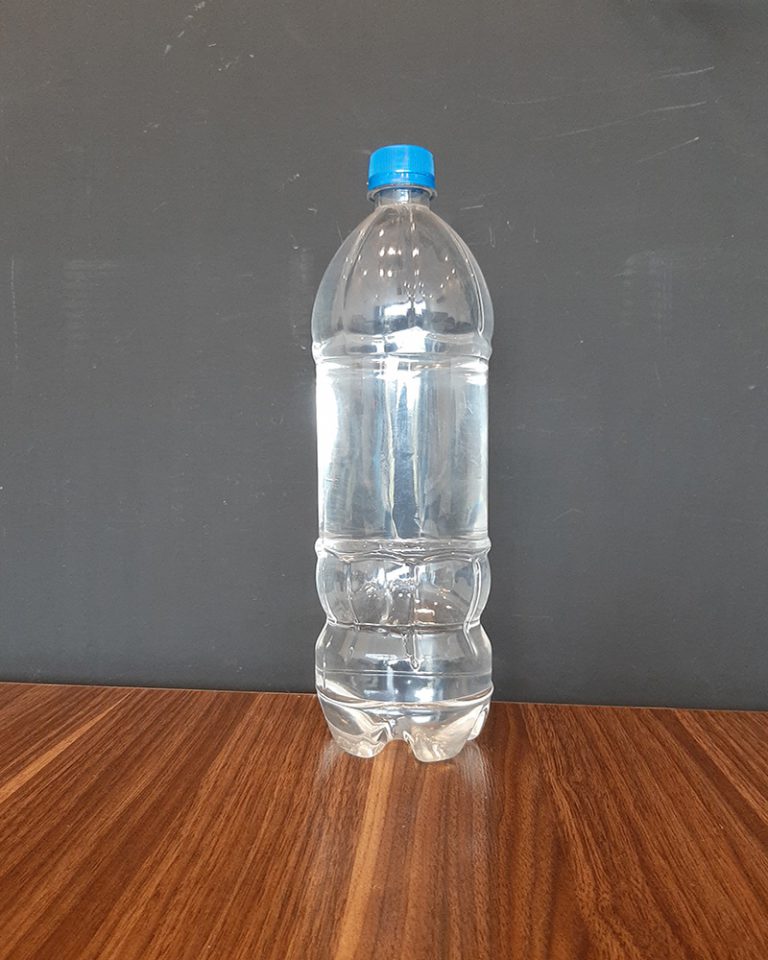
Waste category: plastic